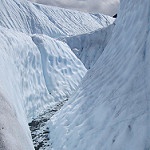
Scene: Outdoor